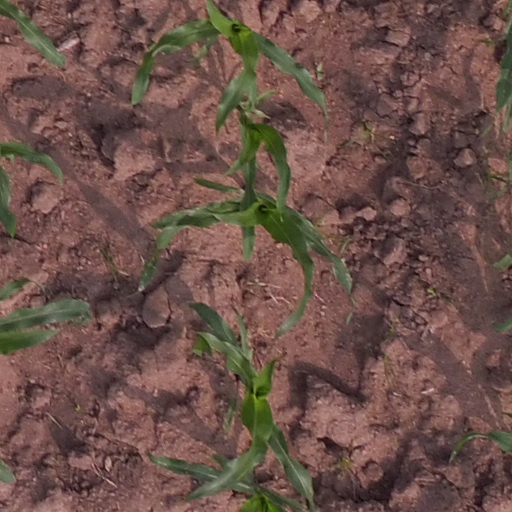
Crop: maize; corn